William Henry Simmons

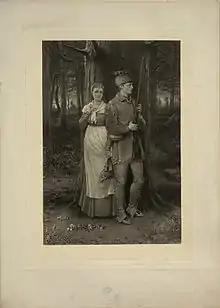
'Mixed method' engraving after George Henry Boughton - "Too Near the War-Path"

He engraved also many plates from paintings by Thomas Brooks, Henry O'Neil, George B. O'Neill, George Henry Boughton, Philip Richard Morris, Richard Ansdell, Henry Le Jeune, James Sant, Frank Stone, Edouard Frère, and others.